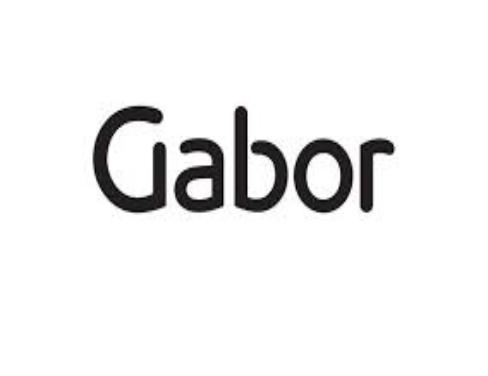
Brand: Gabor
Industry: Clothes